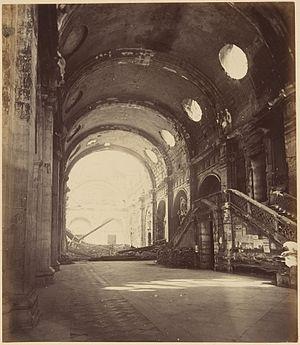
Palais de justice de Paris, Salle des pas-perdus, http://gallica.bnf.fr/ark:/12148/btv1b8433354d/f46.zoom
Le palais de justice de Paris — le Palais de Justice — est situé dans le 1ᵉʳ arrondissement de la capitale française, sur l’île de la Cité, avec une emprise au sol d'environ quatre hectares. Il abrite la cour d'appel de Paris, la cour d'assise spéciale et la Cour de cassation. Il entoure la Sainte-Chapelle, est contigu au 36, quai des Orfèvres et est voisin du tribunal de commerce, de la préfecture de police et du Barreau de Paris.